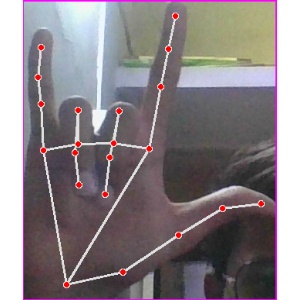
अक्षर: व